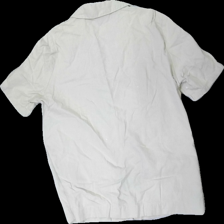
View: back
Type: Shirt
Category: Ladies
Brand: Not in the list
Brand text on label: Jorli
Colors: Orange
Material: 52% Viscose 48% Cotton
Pattern: Embroidered
Cut: Regular
Size: S
Season: All
Price range: 50-100
Recommended usage: Reuse
Description: Beige shirt with short sleeves and a collar